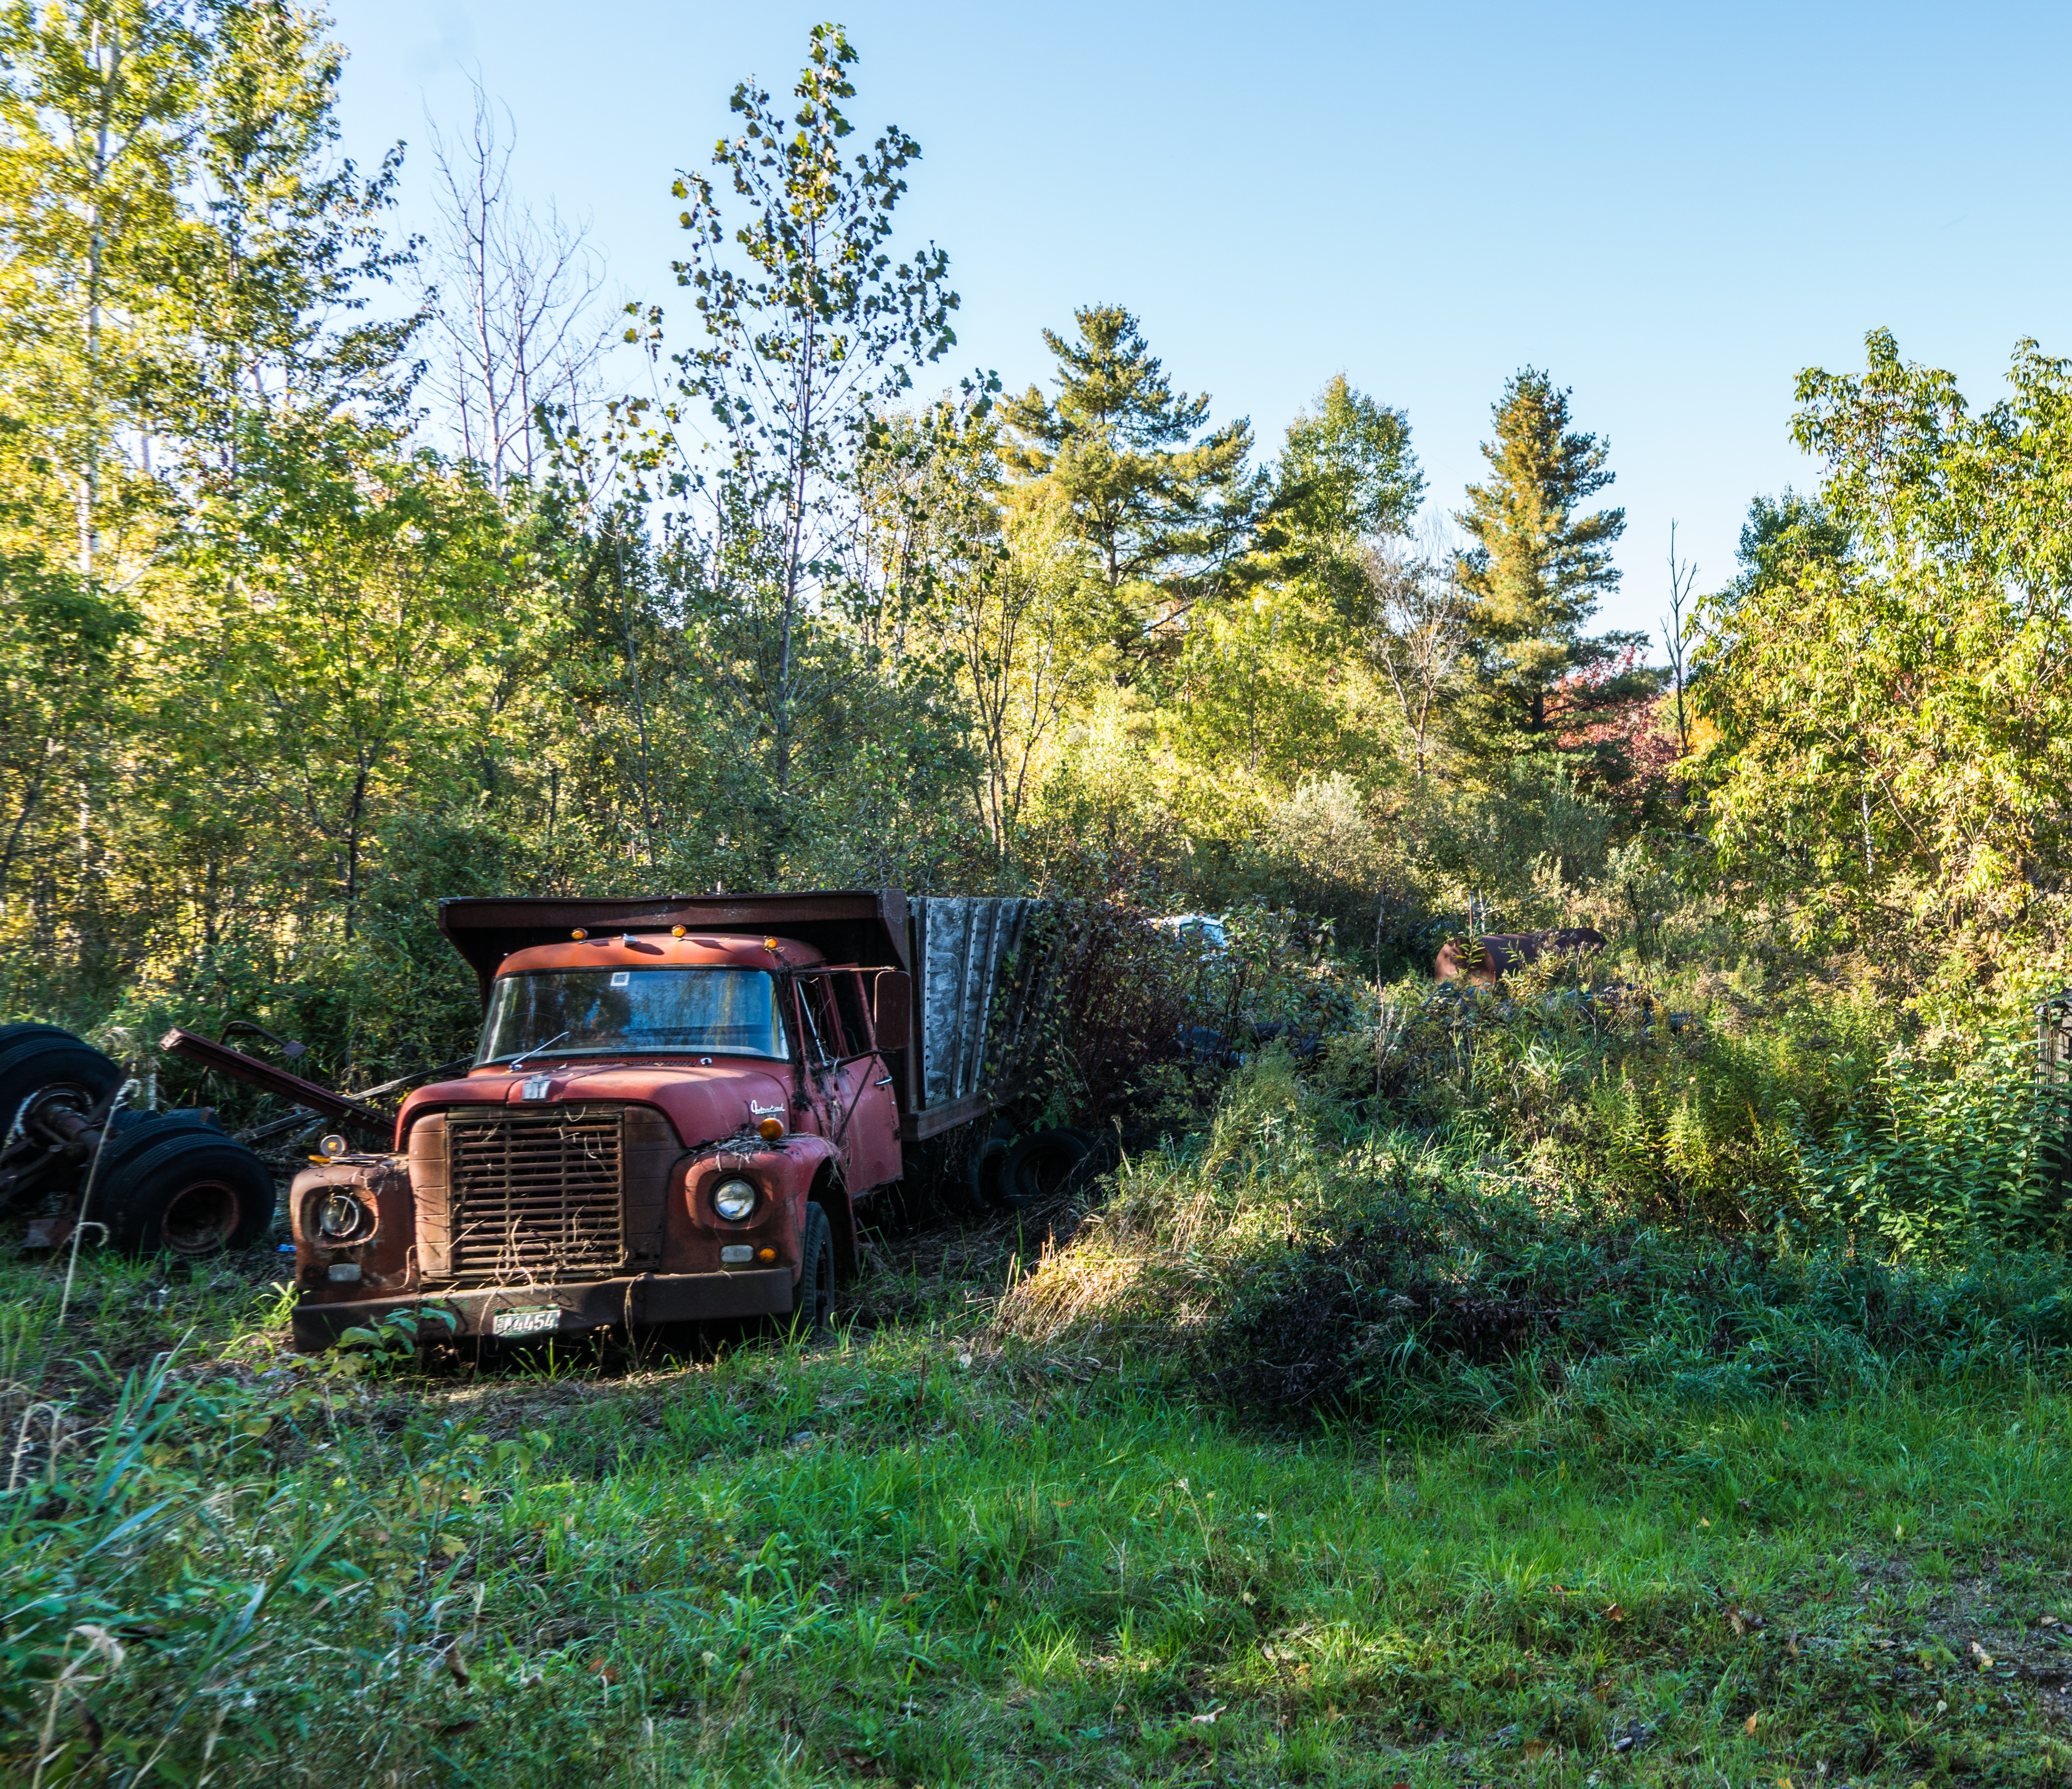
tree, grass, wilderness, wood, trail, car, antique, automobile, countryside, adventure, old, jeep, country, rustic, transportation, rural, truck, vehicle, autumn, metal, abandoned, rusty, rusted, woodland, habitat, rural area, off road vehicle, natural environment, off roading